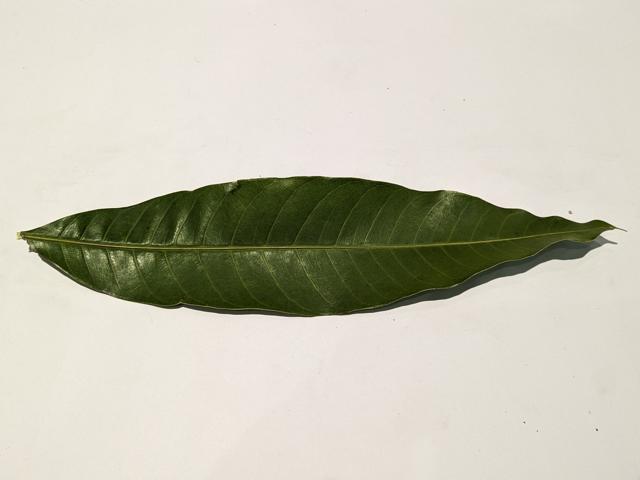
Mango leaf variety: Amrapali